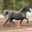
Label: horse